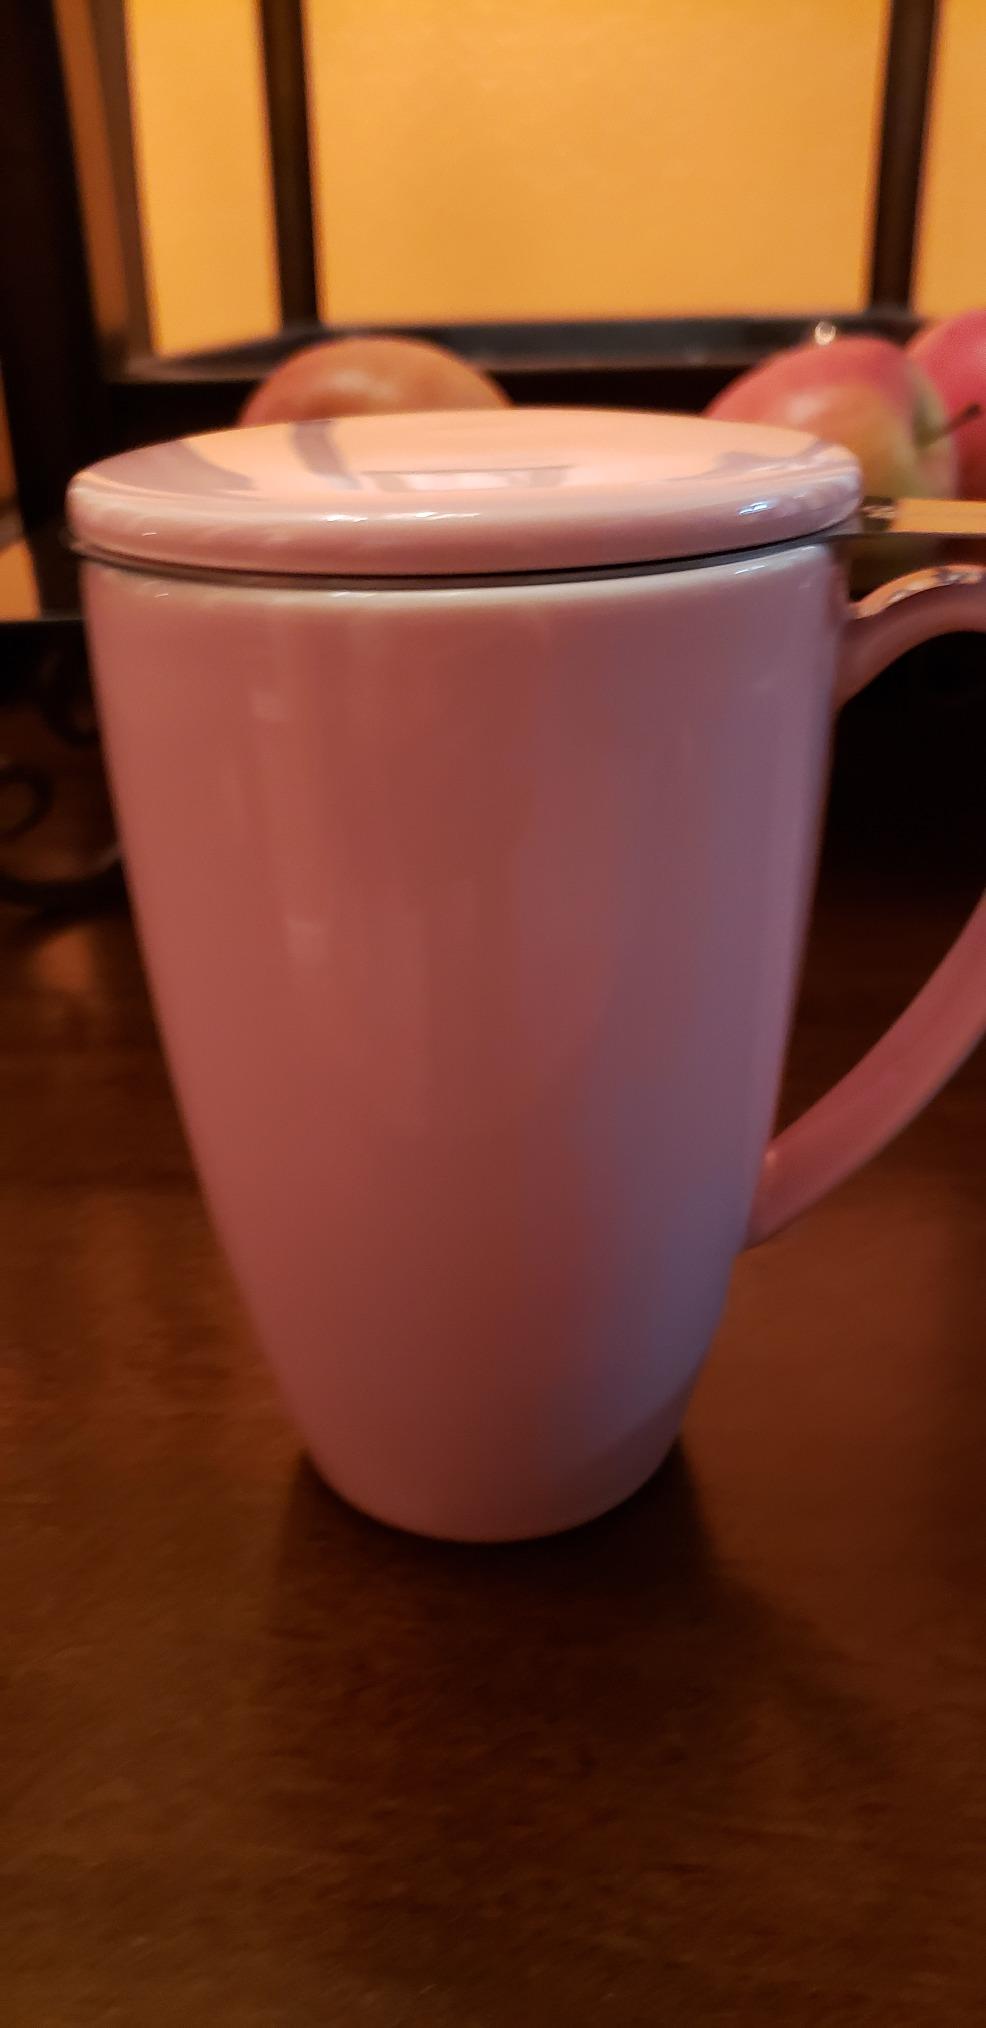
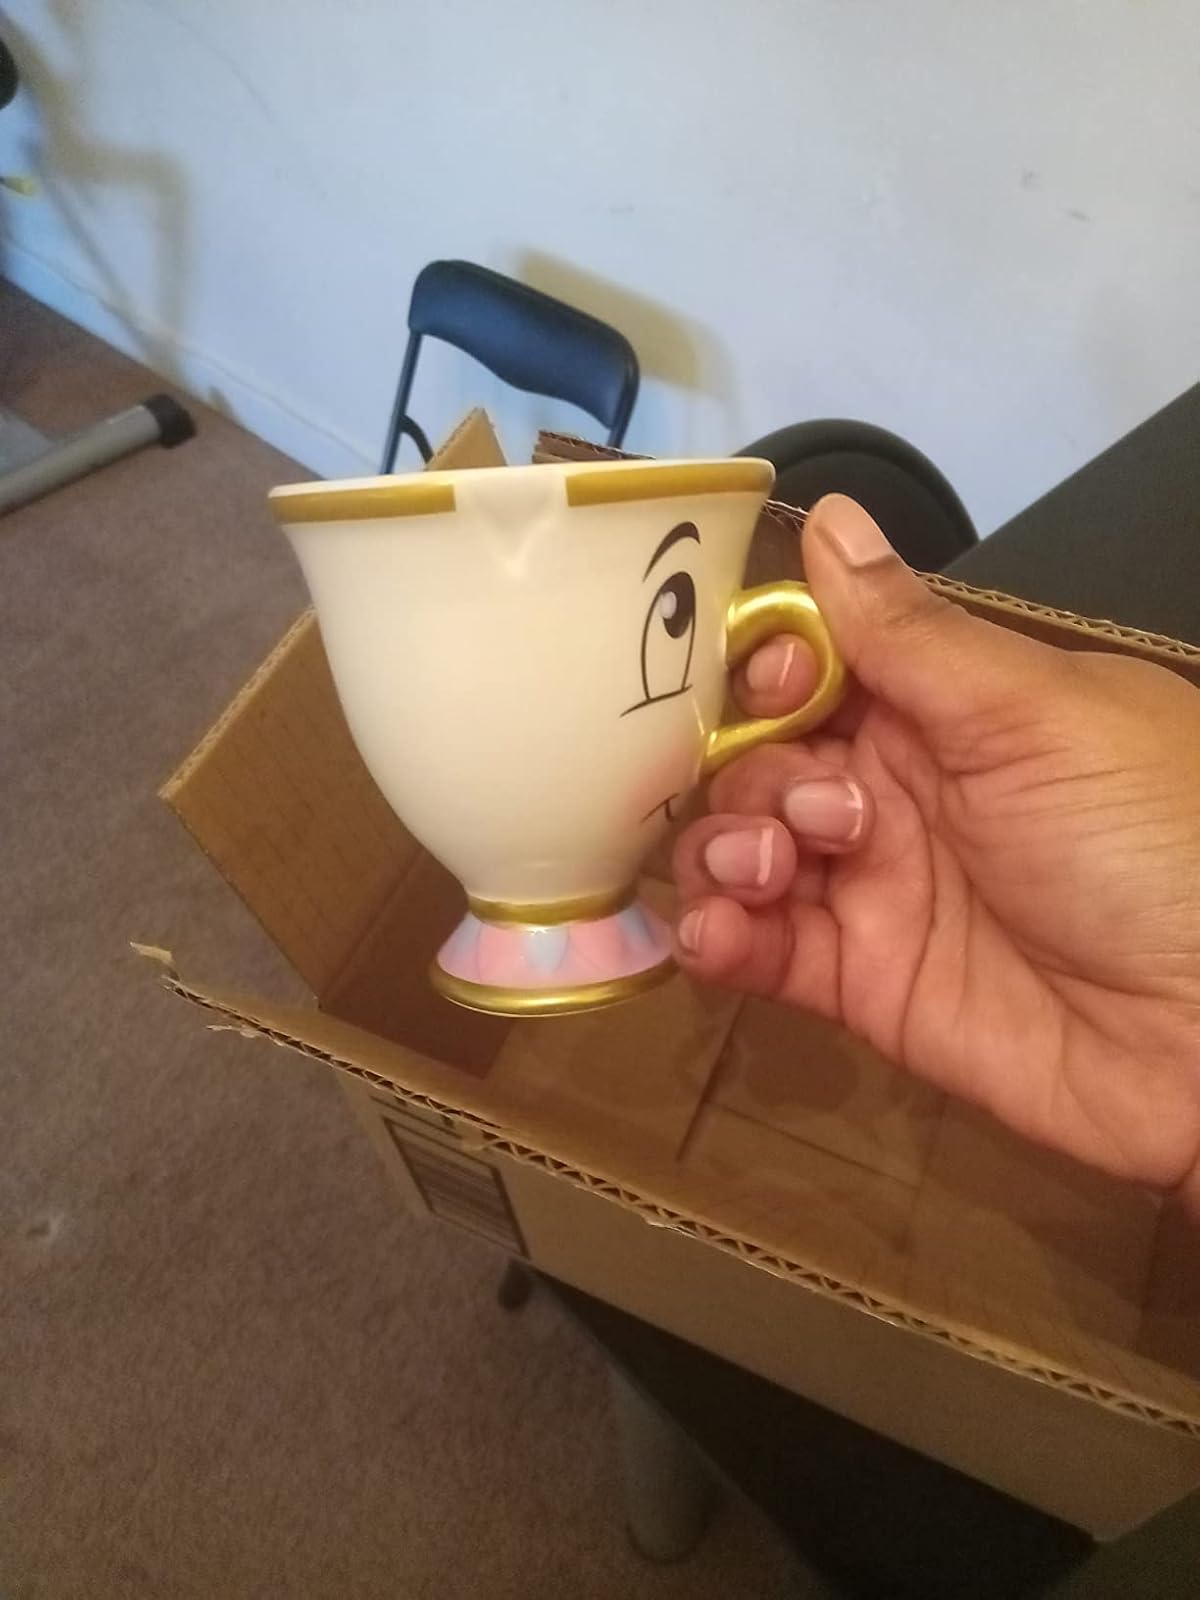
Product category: items_mug
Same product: no